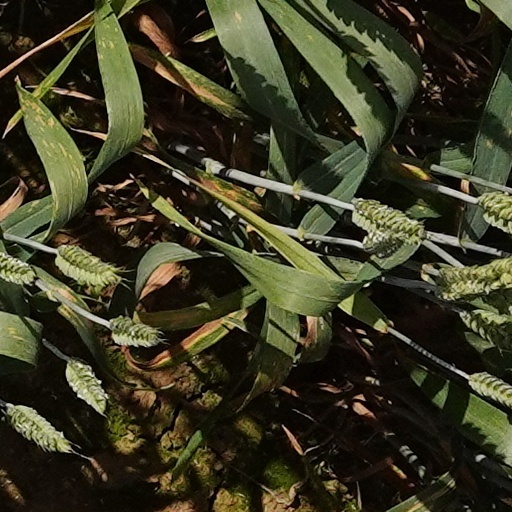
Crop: wheat